Turris Omnia

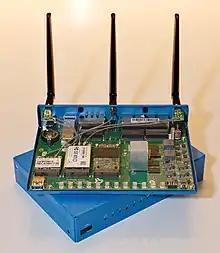
The Turris Omnia without its cover

It is powered by a 1.6 GHz dual-core Marvell Armada 385 ARM CPU. The base model now has 2 GB RAM and 8 GB flash storage, a real-time clock with battery backup, a SFP module and a hardware cryptographically secure pseudorandom number generator. Via Mini PCI Express it supports Wi-Fi in the form of 3×3 MIMO 802.11ac and the older 2×2 MIMO 802.11b/g/n.